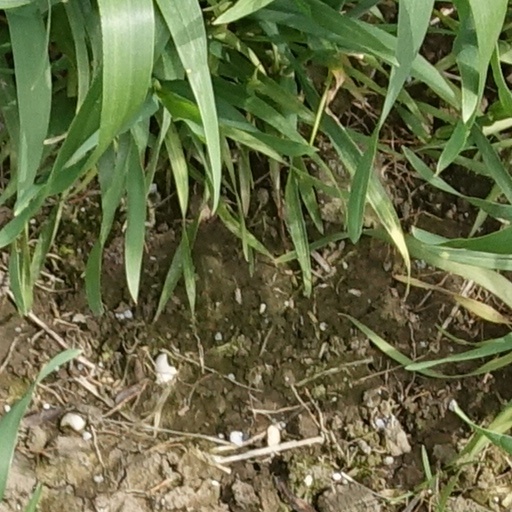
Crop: wheat